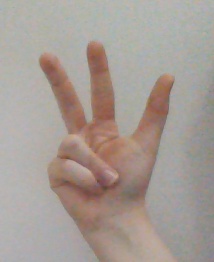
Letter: al